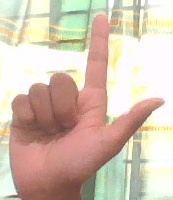
ASL sign: L